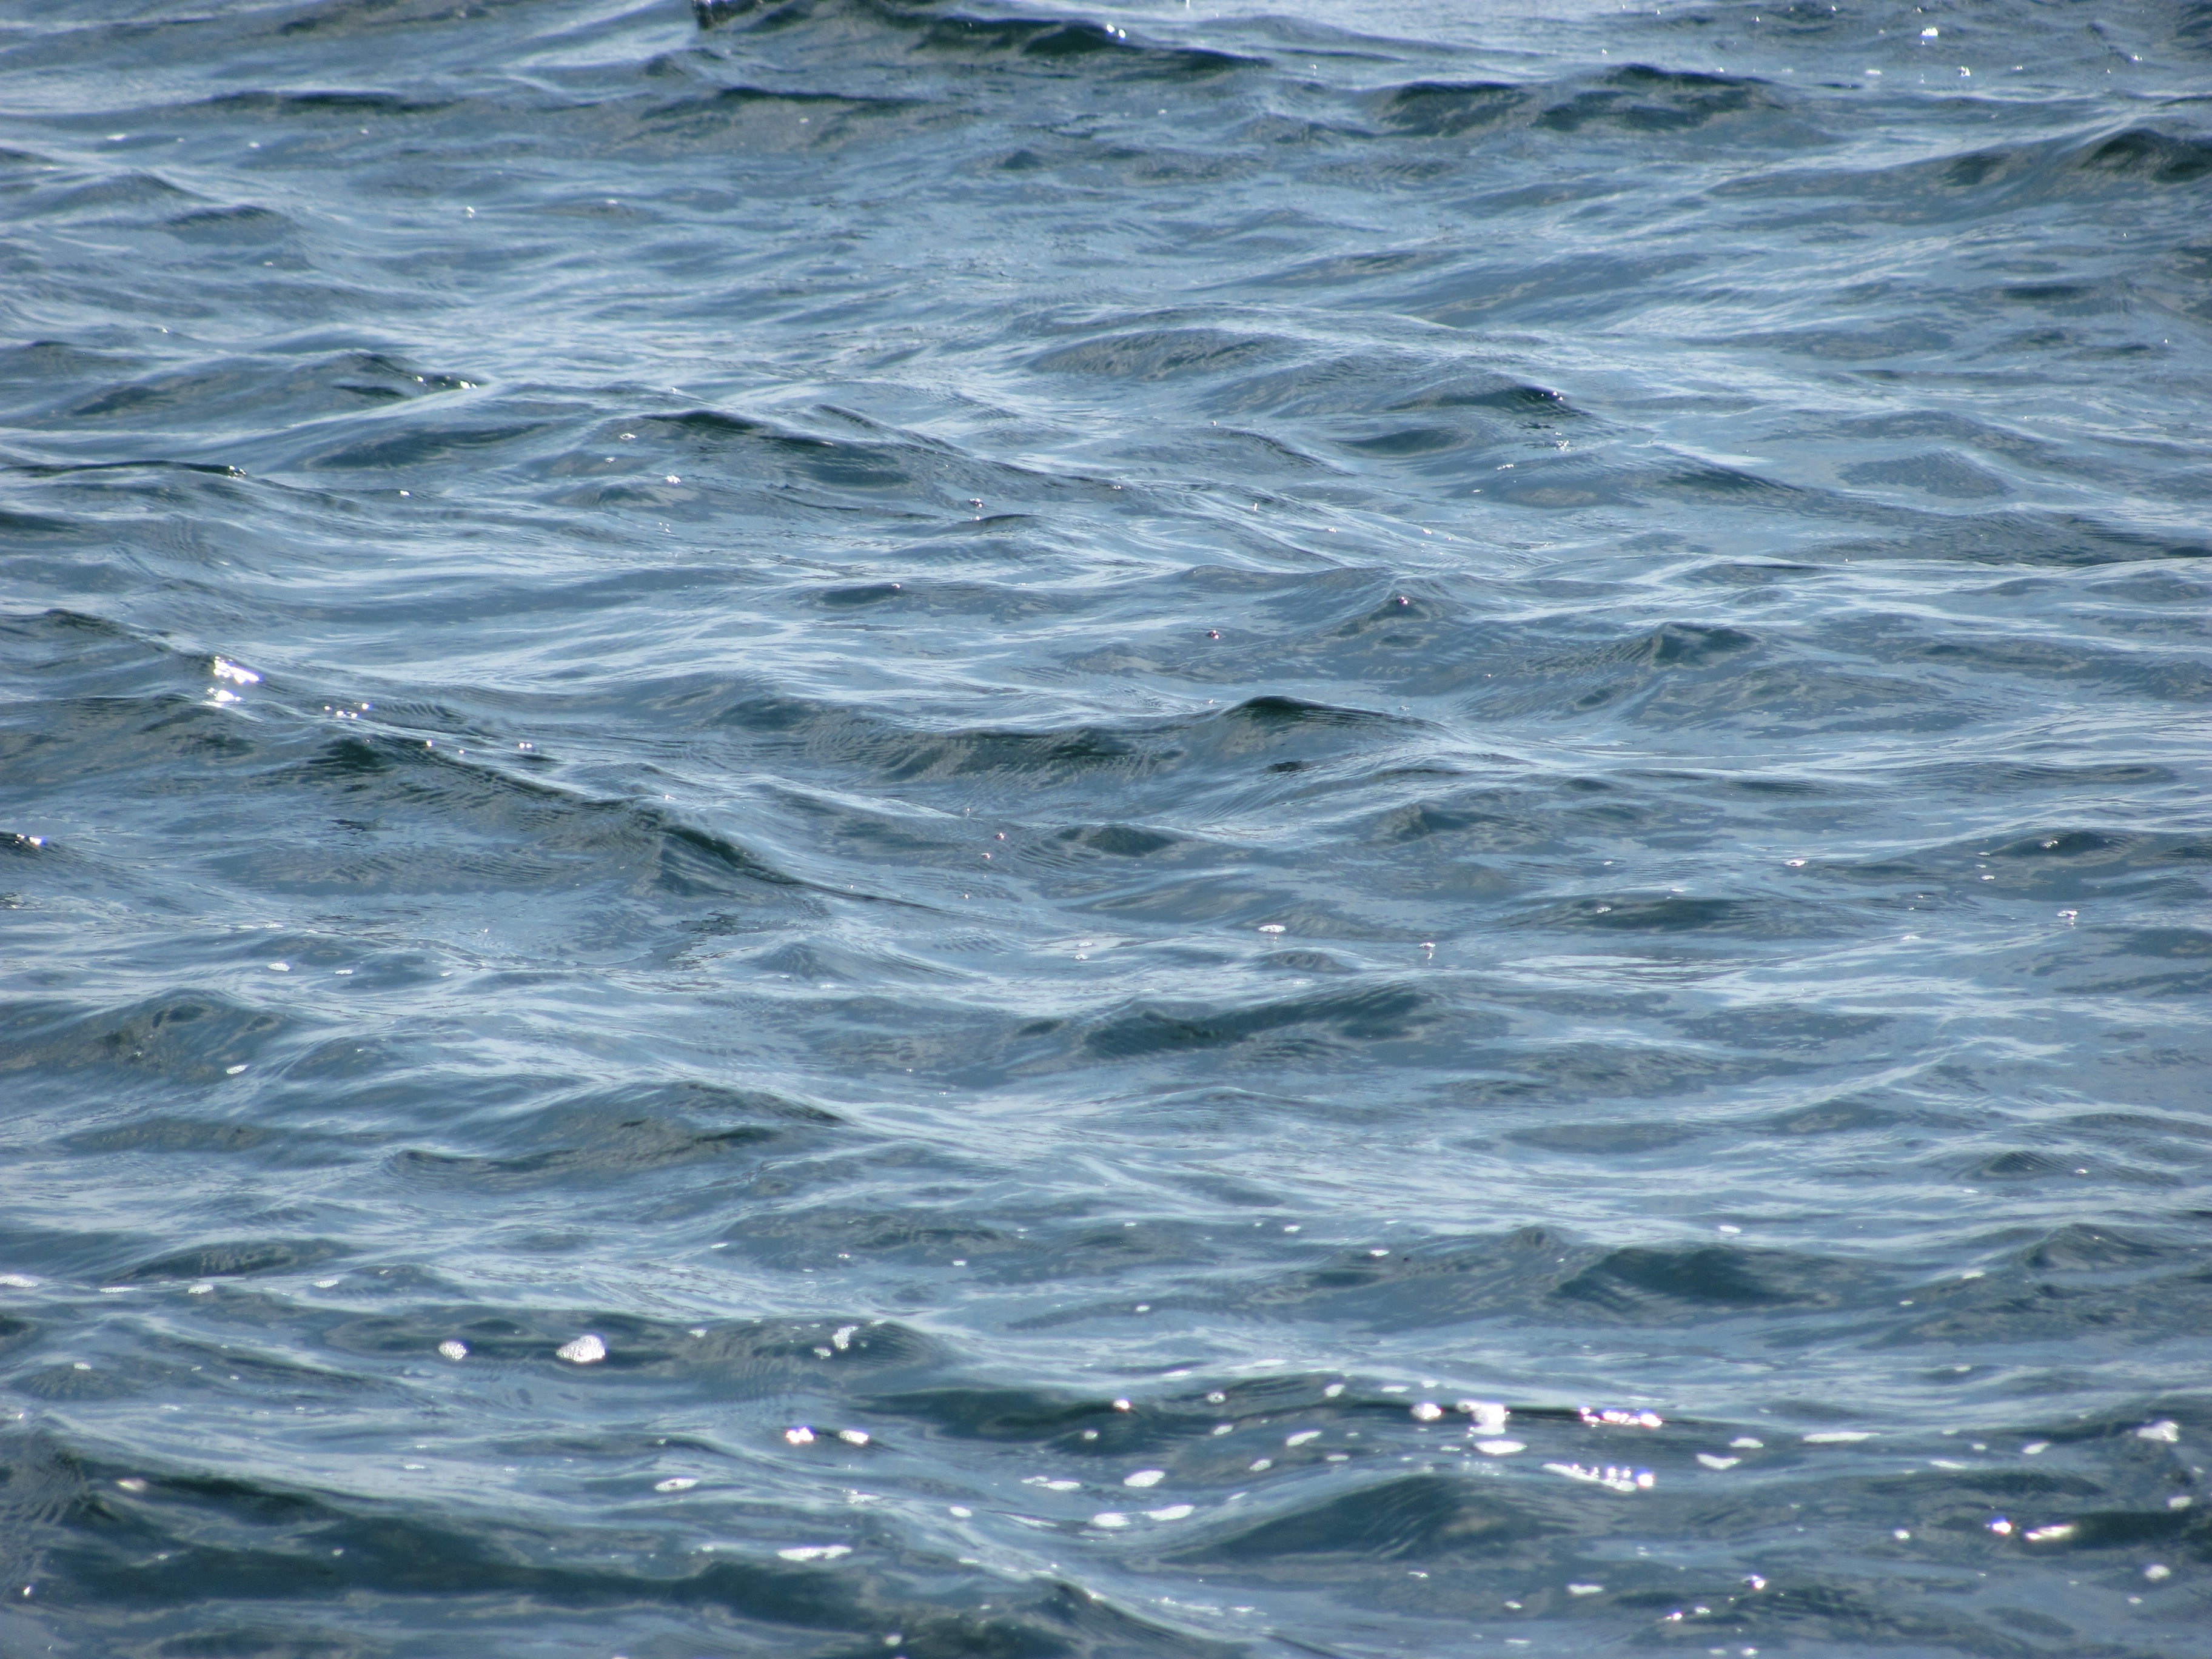
sea, coast, water, nature, ocean, liquid, shore, wave, wet, ripple, pool, relax, tranquil, tropical, peaceful, holiday, lagoon, blue, tourism, surface, waves, aqua, deep, marine, wind wave